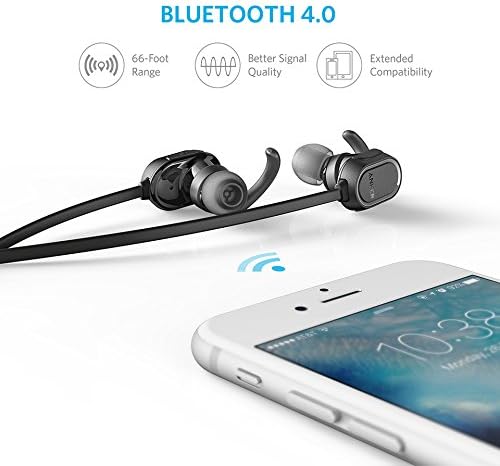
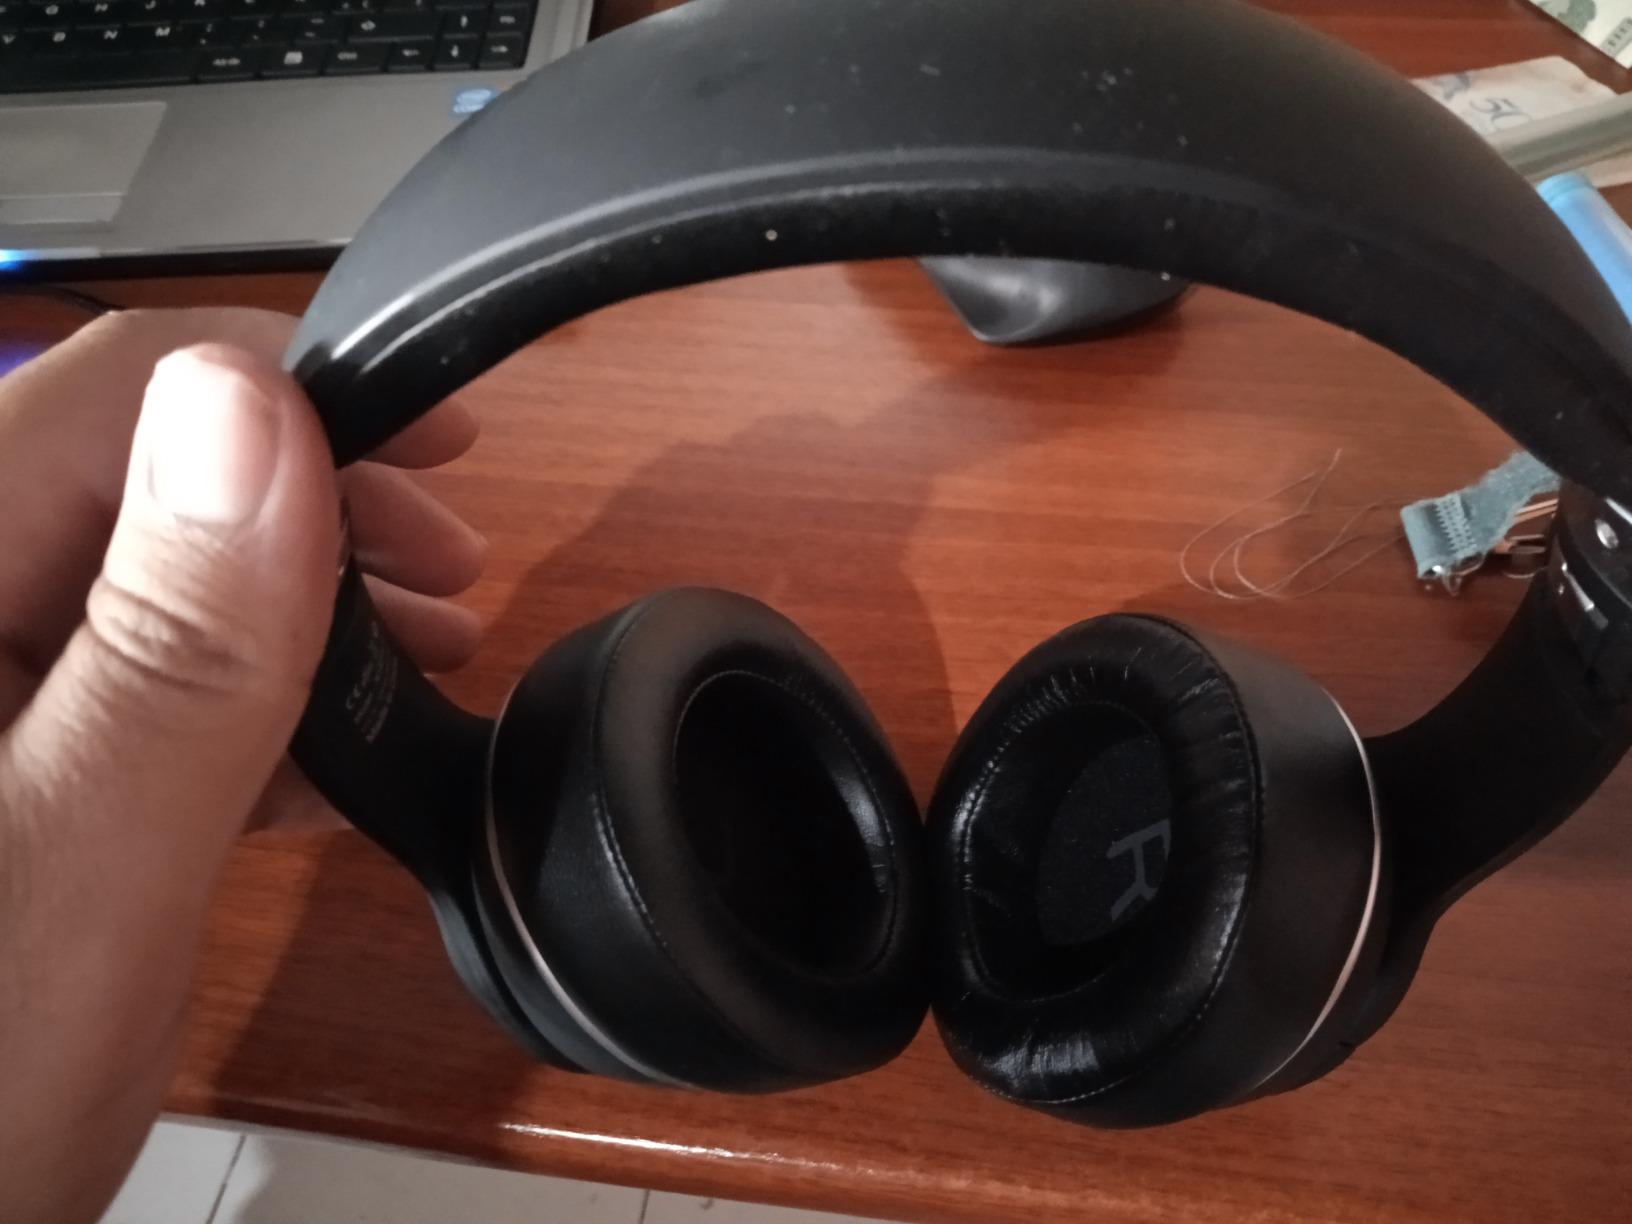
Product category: headphones
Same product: no